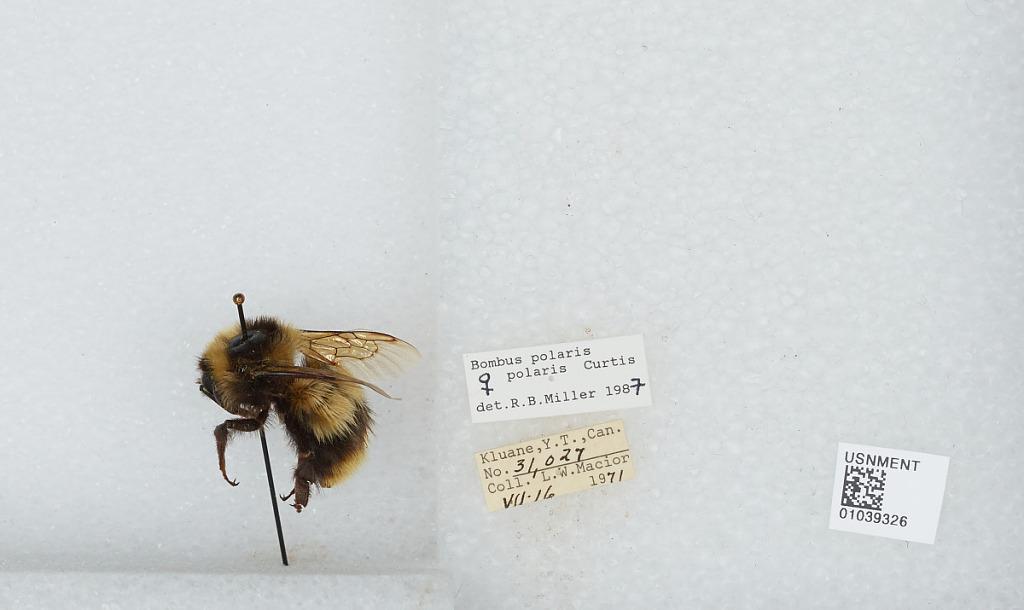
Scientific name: Bombus (Alpinobombus) polaris Curtis
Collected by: L. Macior
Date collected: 1971-7-16
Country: Canada
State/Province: Yukon Territory
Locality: Kluane
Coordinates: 60.75, -139.5
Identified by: Miller, R. B.